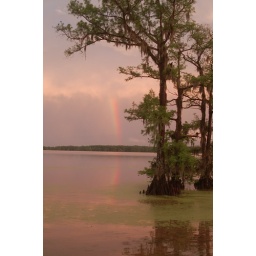
Taken on the lake back home in Louisiana